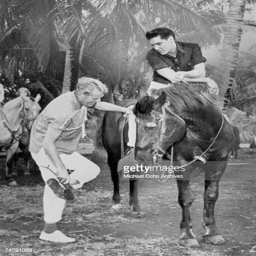
blues artist sitting on a horse next to an old man